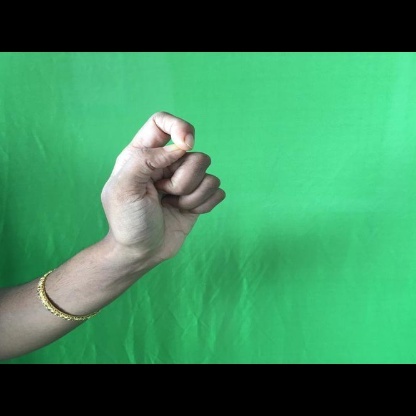
Mudra: Kapith